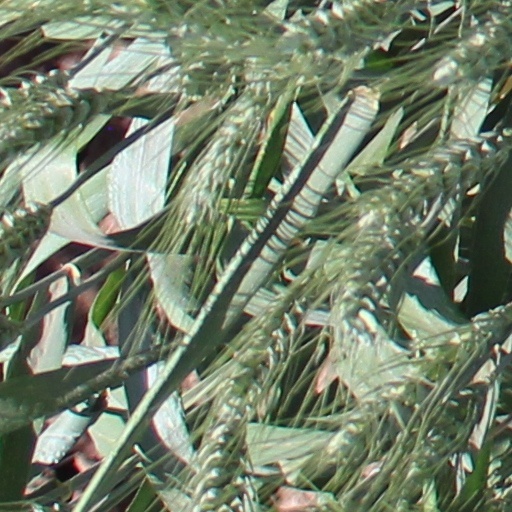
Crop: wheat